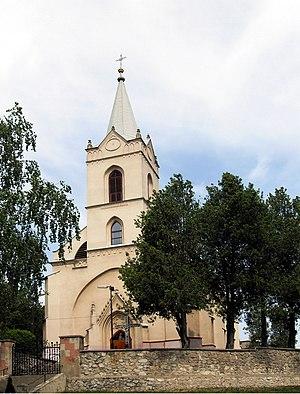
Mokrance est un village de Slovaquie situé dans la région de Košice.